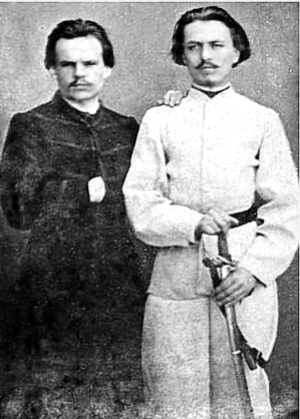
Roman Rogiński, partisan de l'Insurrection de Grande-Pologne et de l'insurrection de janvier.